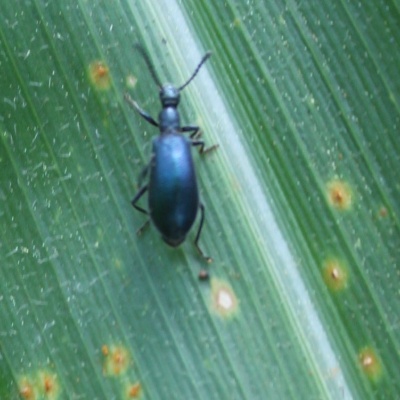
Crop: Maize
Condition: leaf beetle